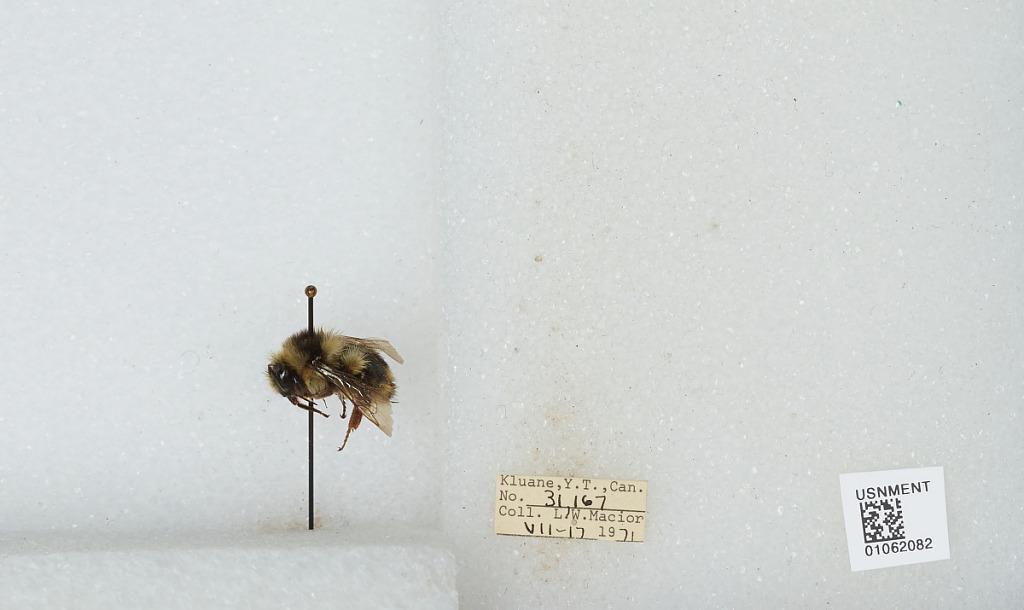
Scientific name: Bombus bifarius nearcticus
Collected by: L. Macior
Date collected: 1971-7-17
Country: Canada
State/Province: Yukon Territory
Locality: Kluane
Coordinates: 60.75, -139.5